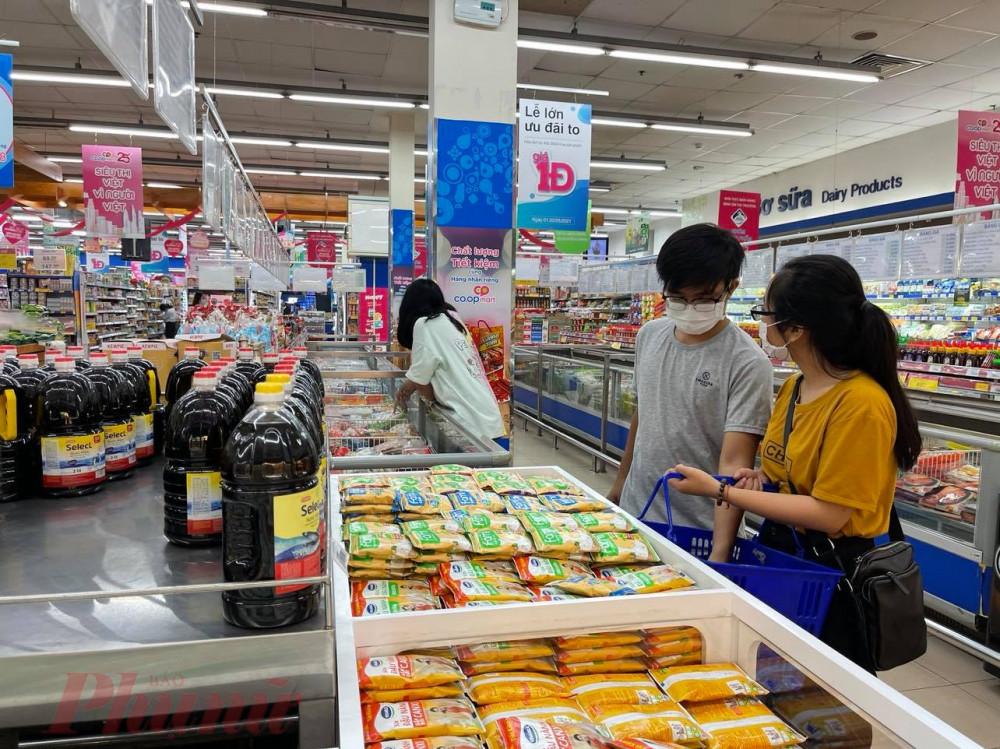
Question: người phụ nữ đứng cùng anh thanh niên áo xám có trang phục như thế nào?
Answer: áo thun cam, quần đen, khẩu trang trắng và túi xách đen